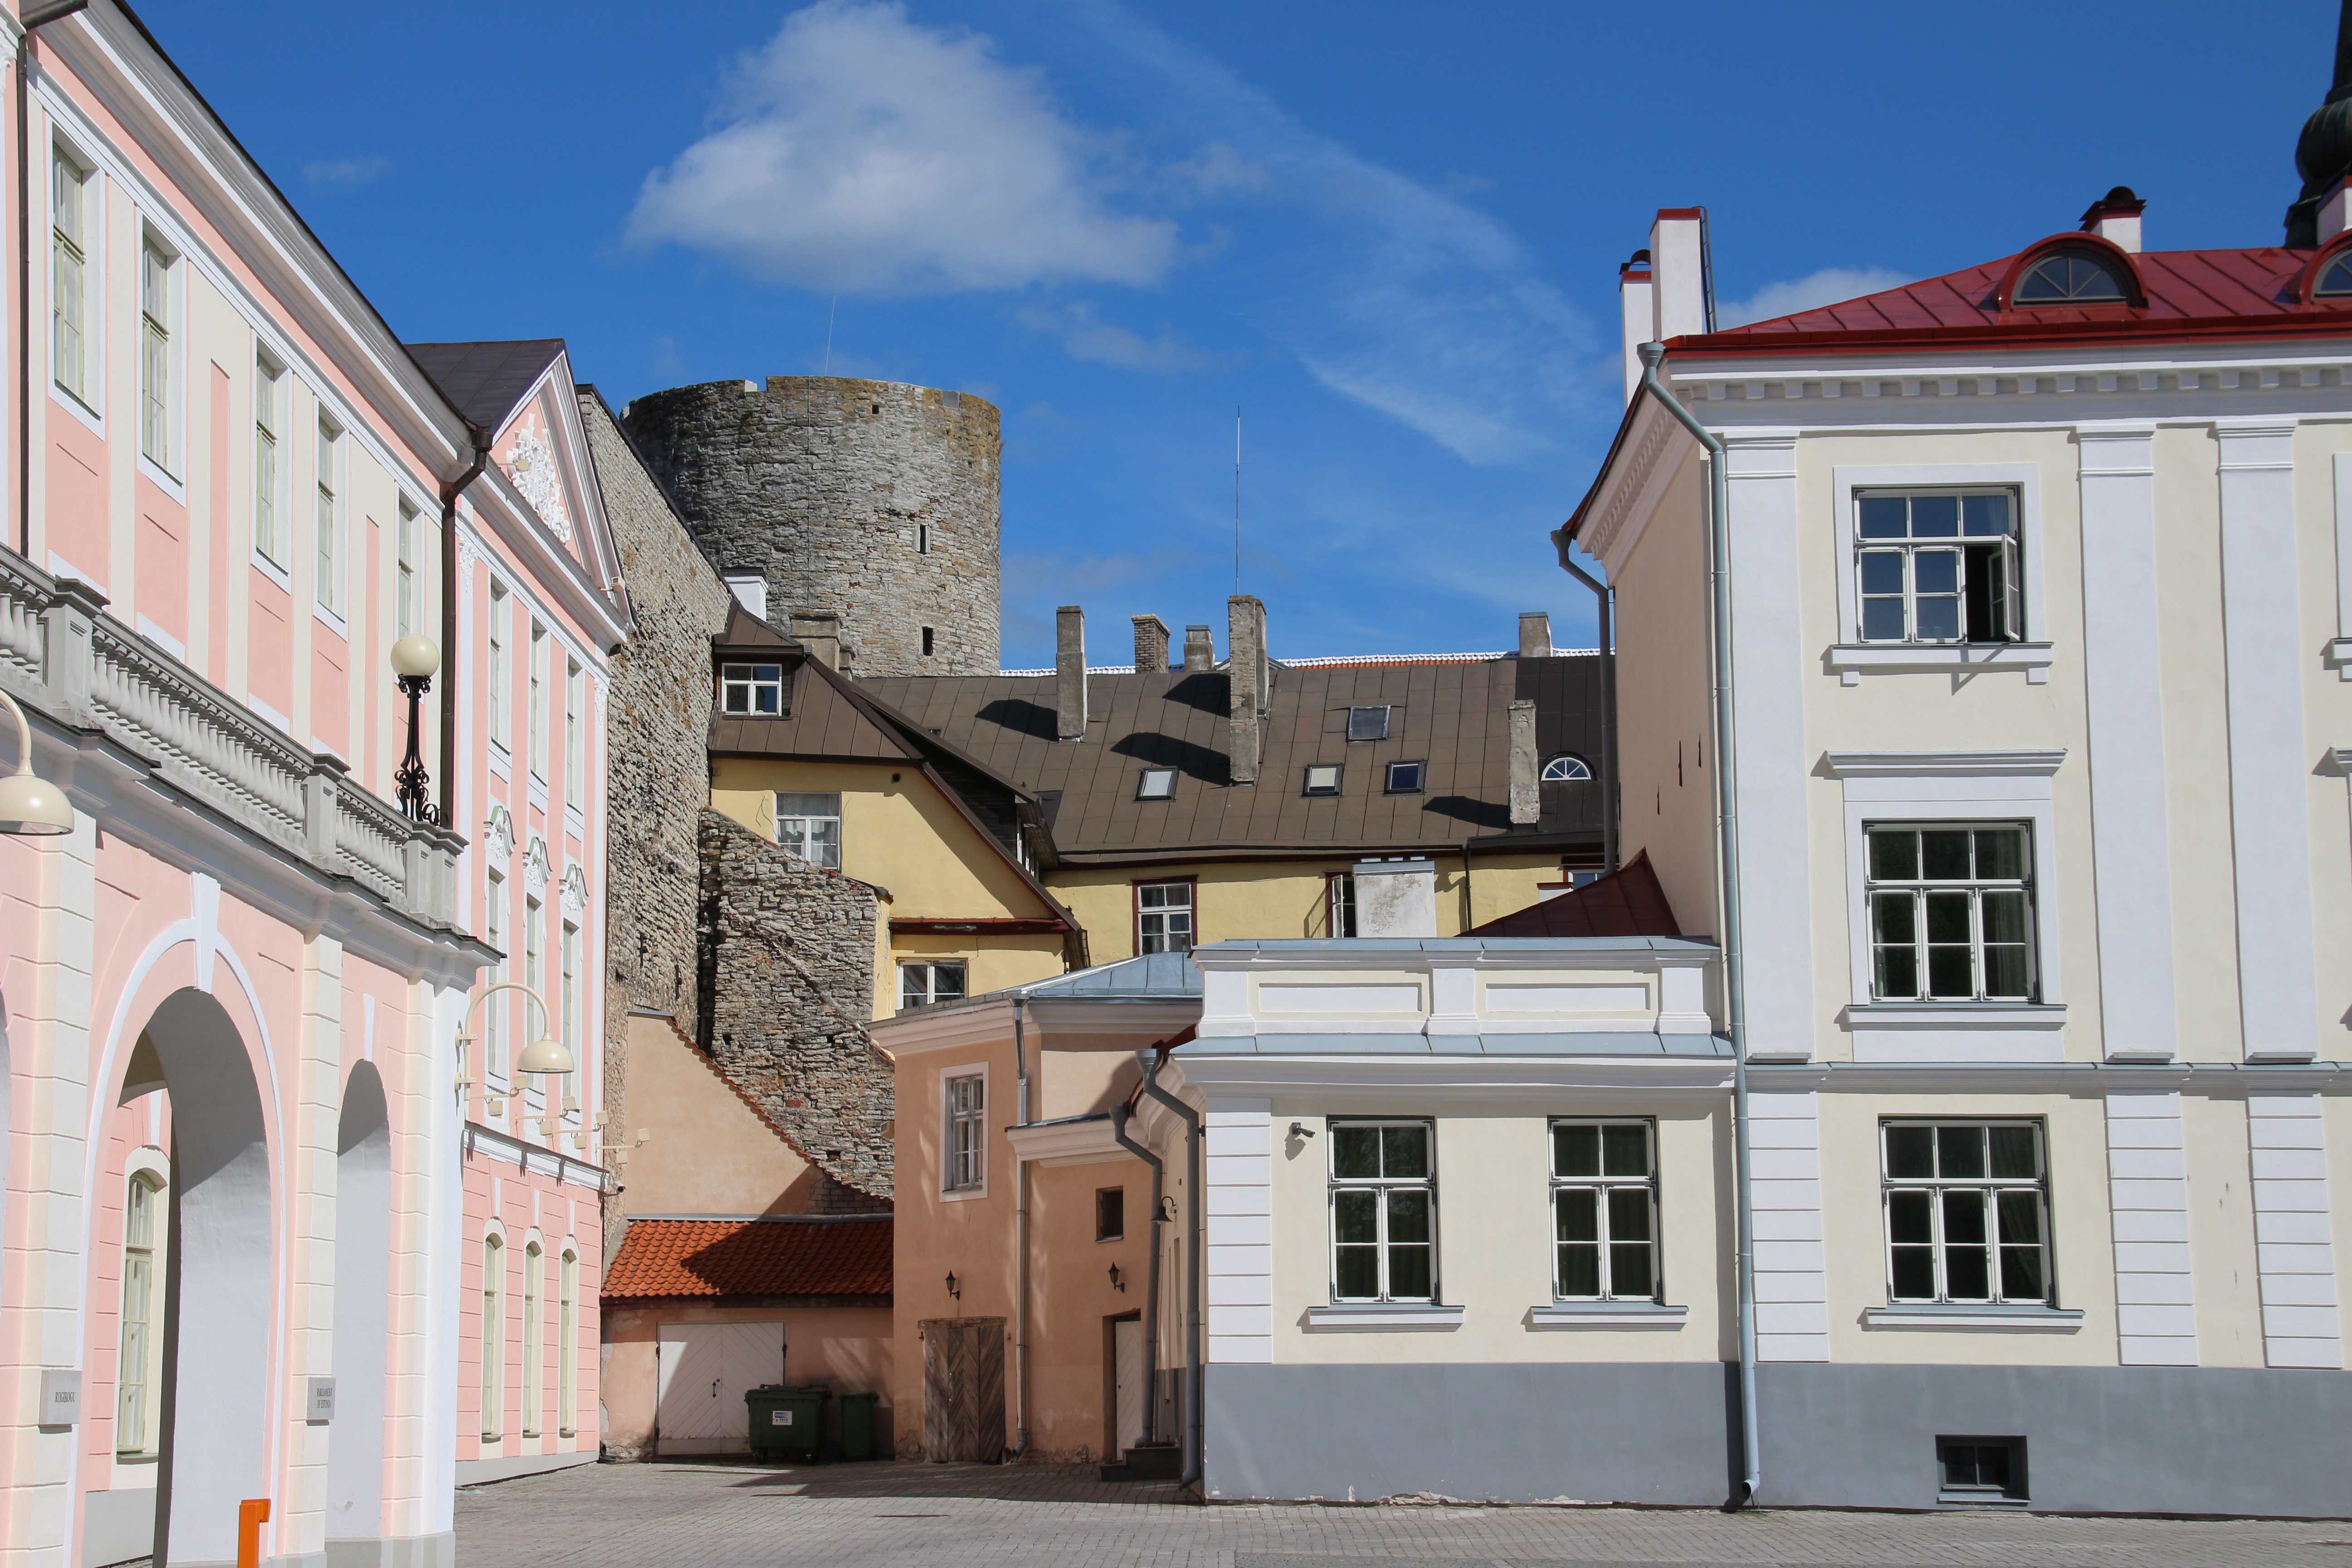
architecture, house, town, building, home, facade, property, apartment, city view, estate, historically, tallinn, neighbourhood, city wall, residential area, reval, human settlement